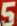
Number: 5